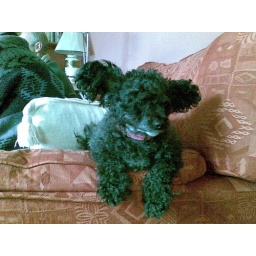
She got blocked in by people sitting on the sofa